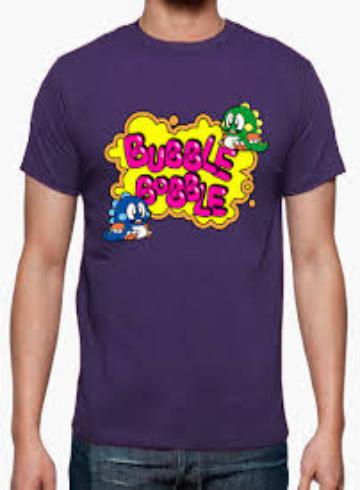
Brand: bobble
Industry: Clothes